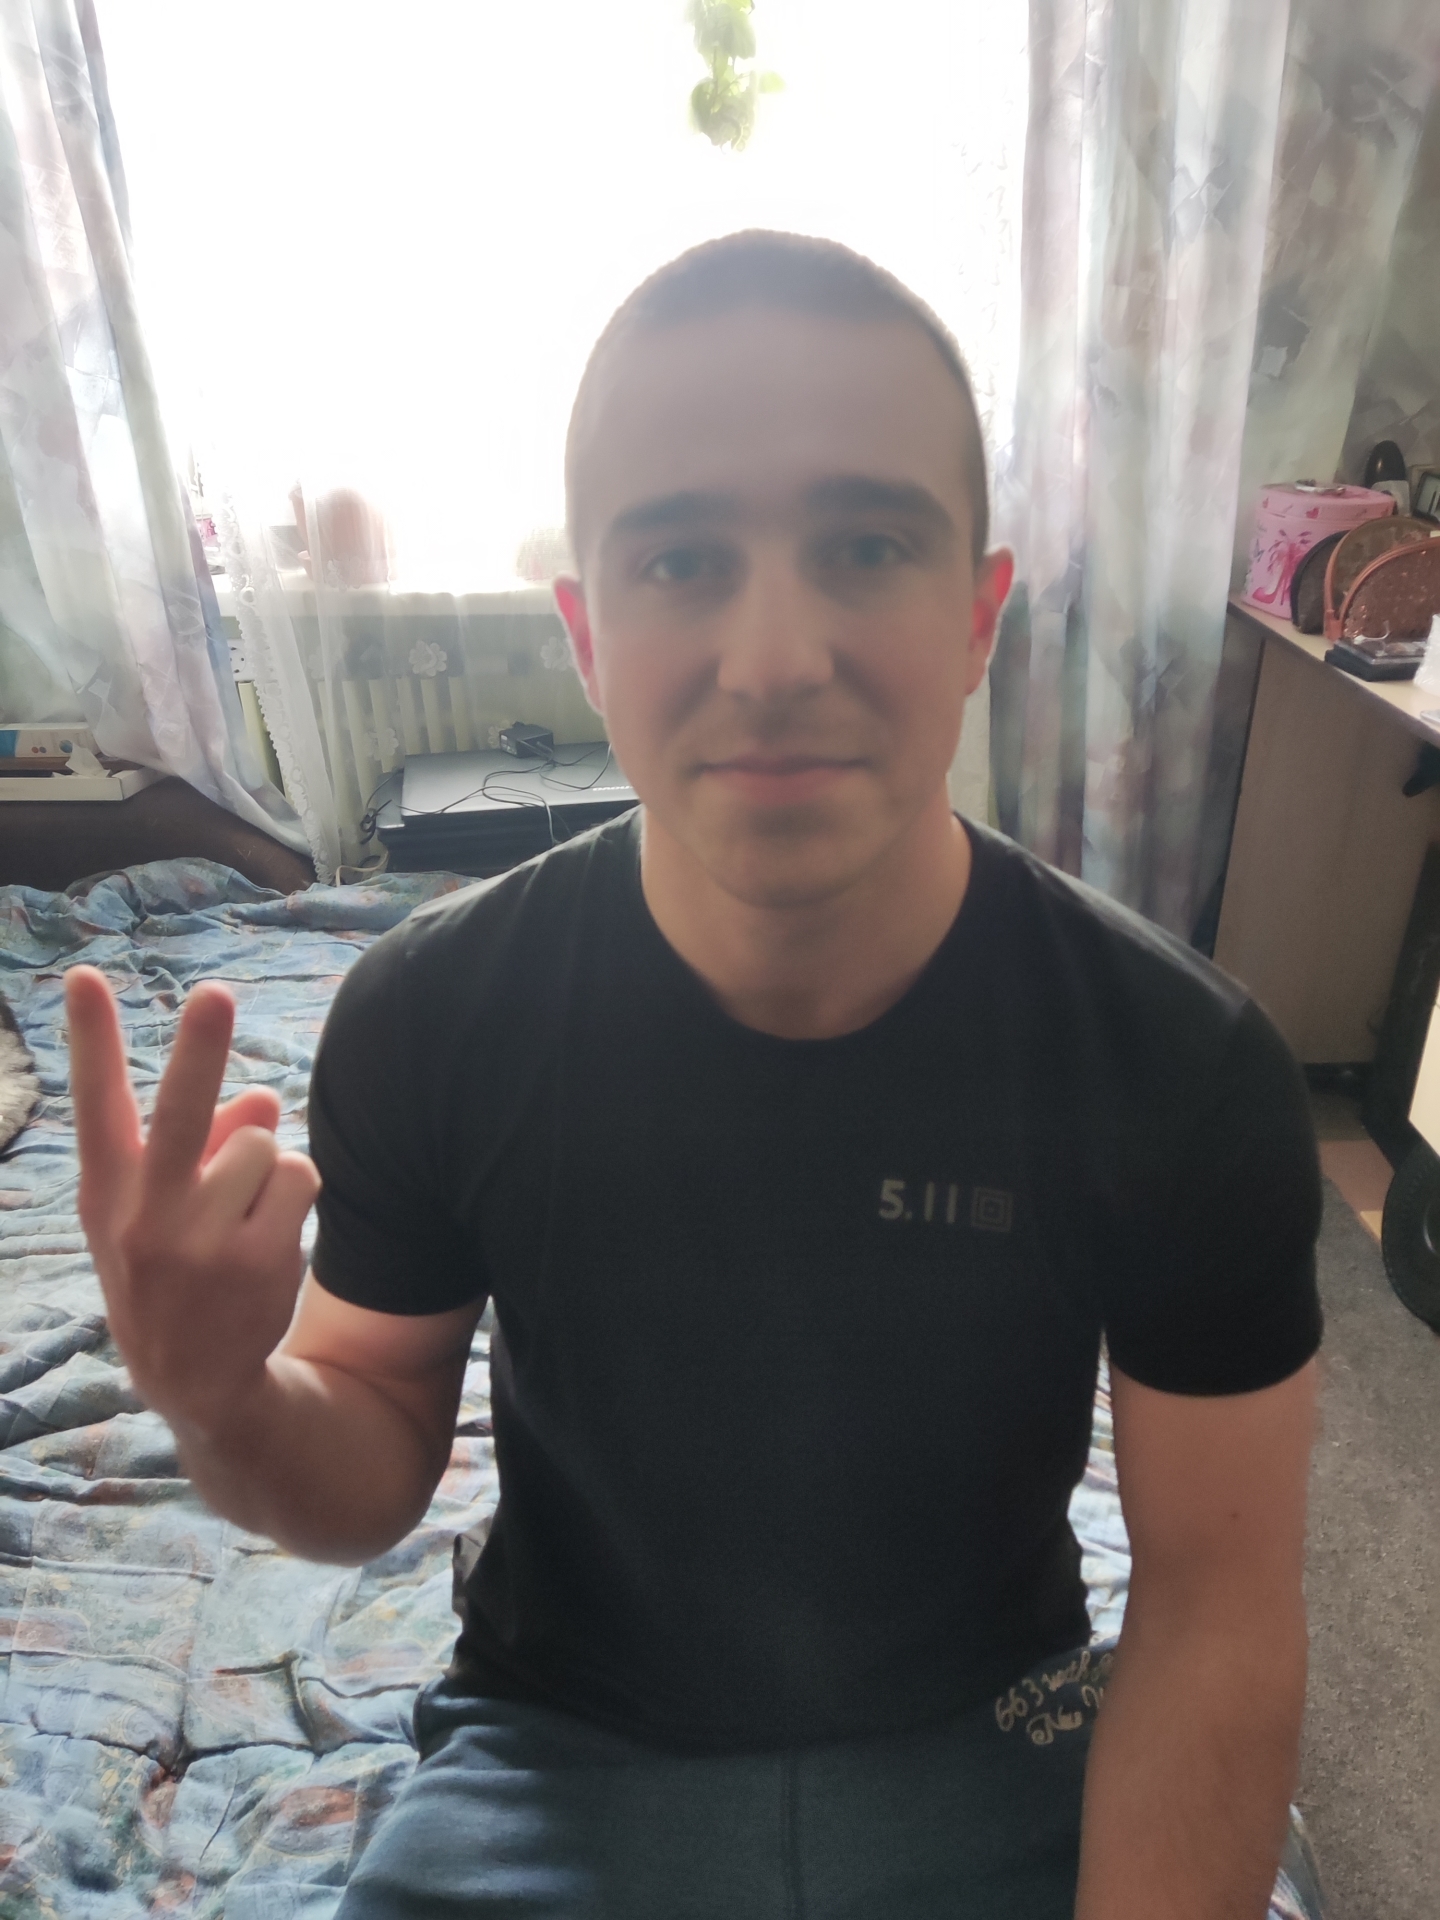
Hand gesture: peace_inverted